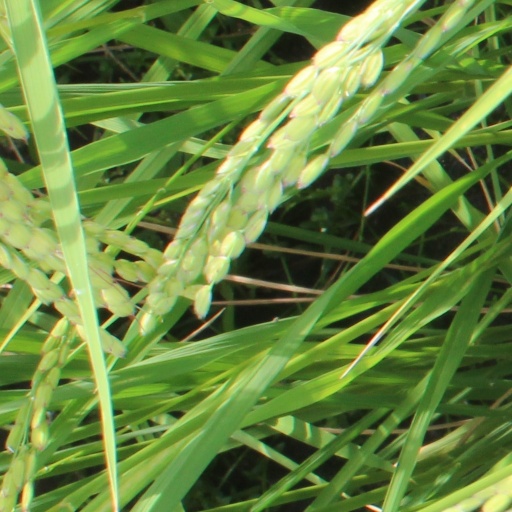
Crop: rice